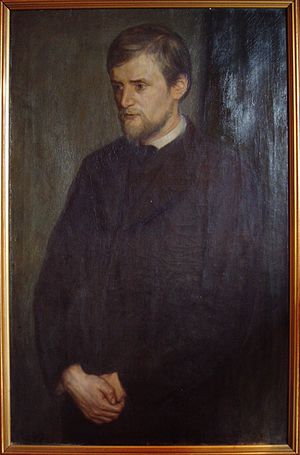
Tycho Jessen (maler) / Værker
Portræt af Vilhelm Tetens, (1899)
Tycho Carl Wilhelm Jessen var en dansk maler.